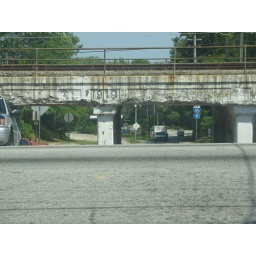
Roads duck under railroad bridges in Palmetto, Georgia. The train depot nearby is, sadly, boarded up.